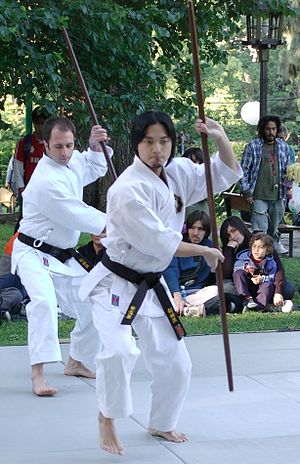
Bojutsu
Opvisning i Bojutsu
"Bojutsu, kan oversættes fra japansk som ""stav teknik"". Bojutsu er en japansk kampdisciplin, hvor stav-våbnet der anvendes i denne forbindelse kaldes for bō, der betyder ""stav"". Stave som våben er formentlig en af de tidligeste våbenarter, der blev anvendt af mennesket. Teknikker der anvendes i forbindelse med bō er slag, stød og 'sving'.